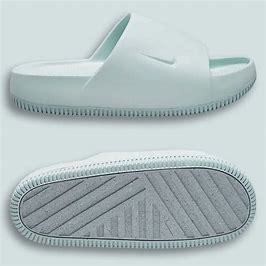
Brand: Nike
Model: Calm